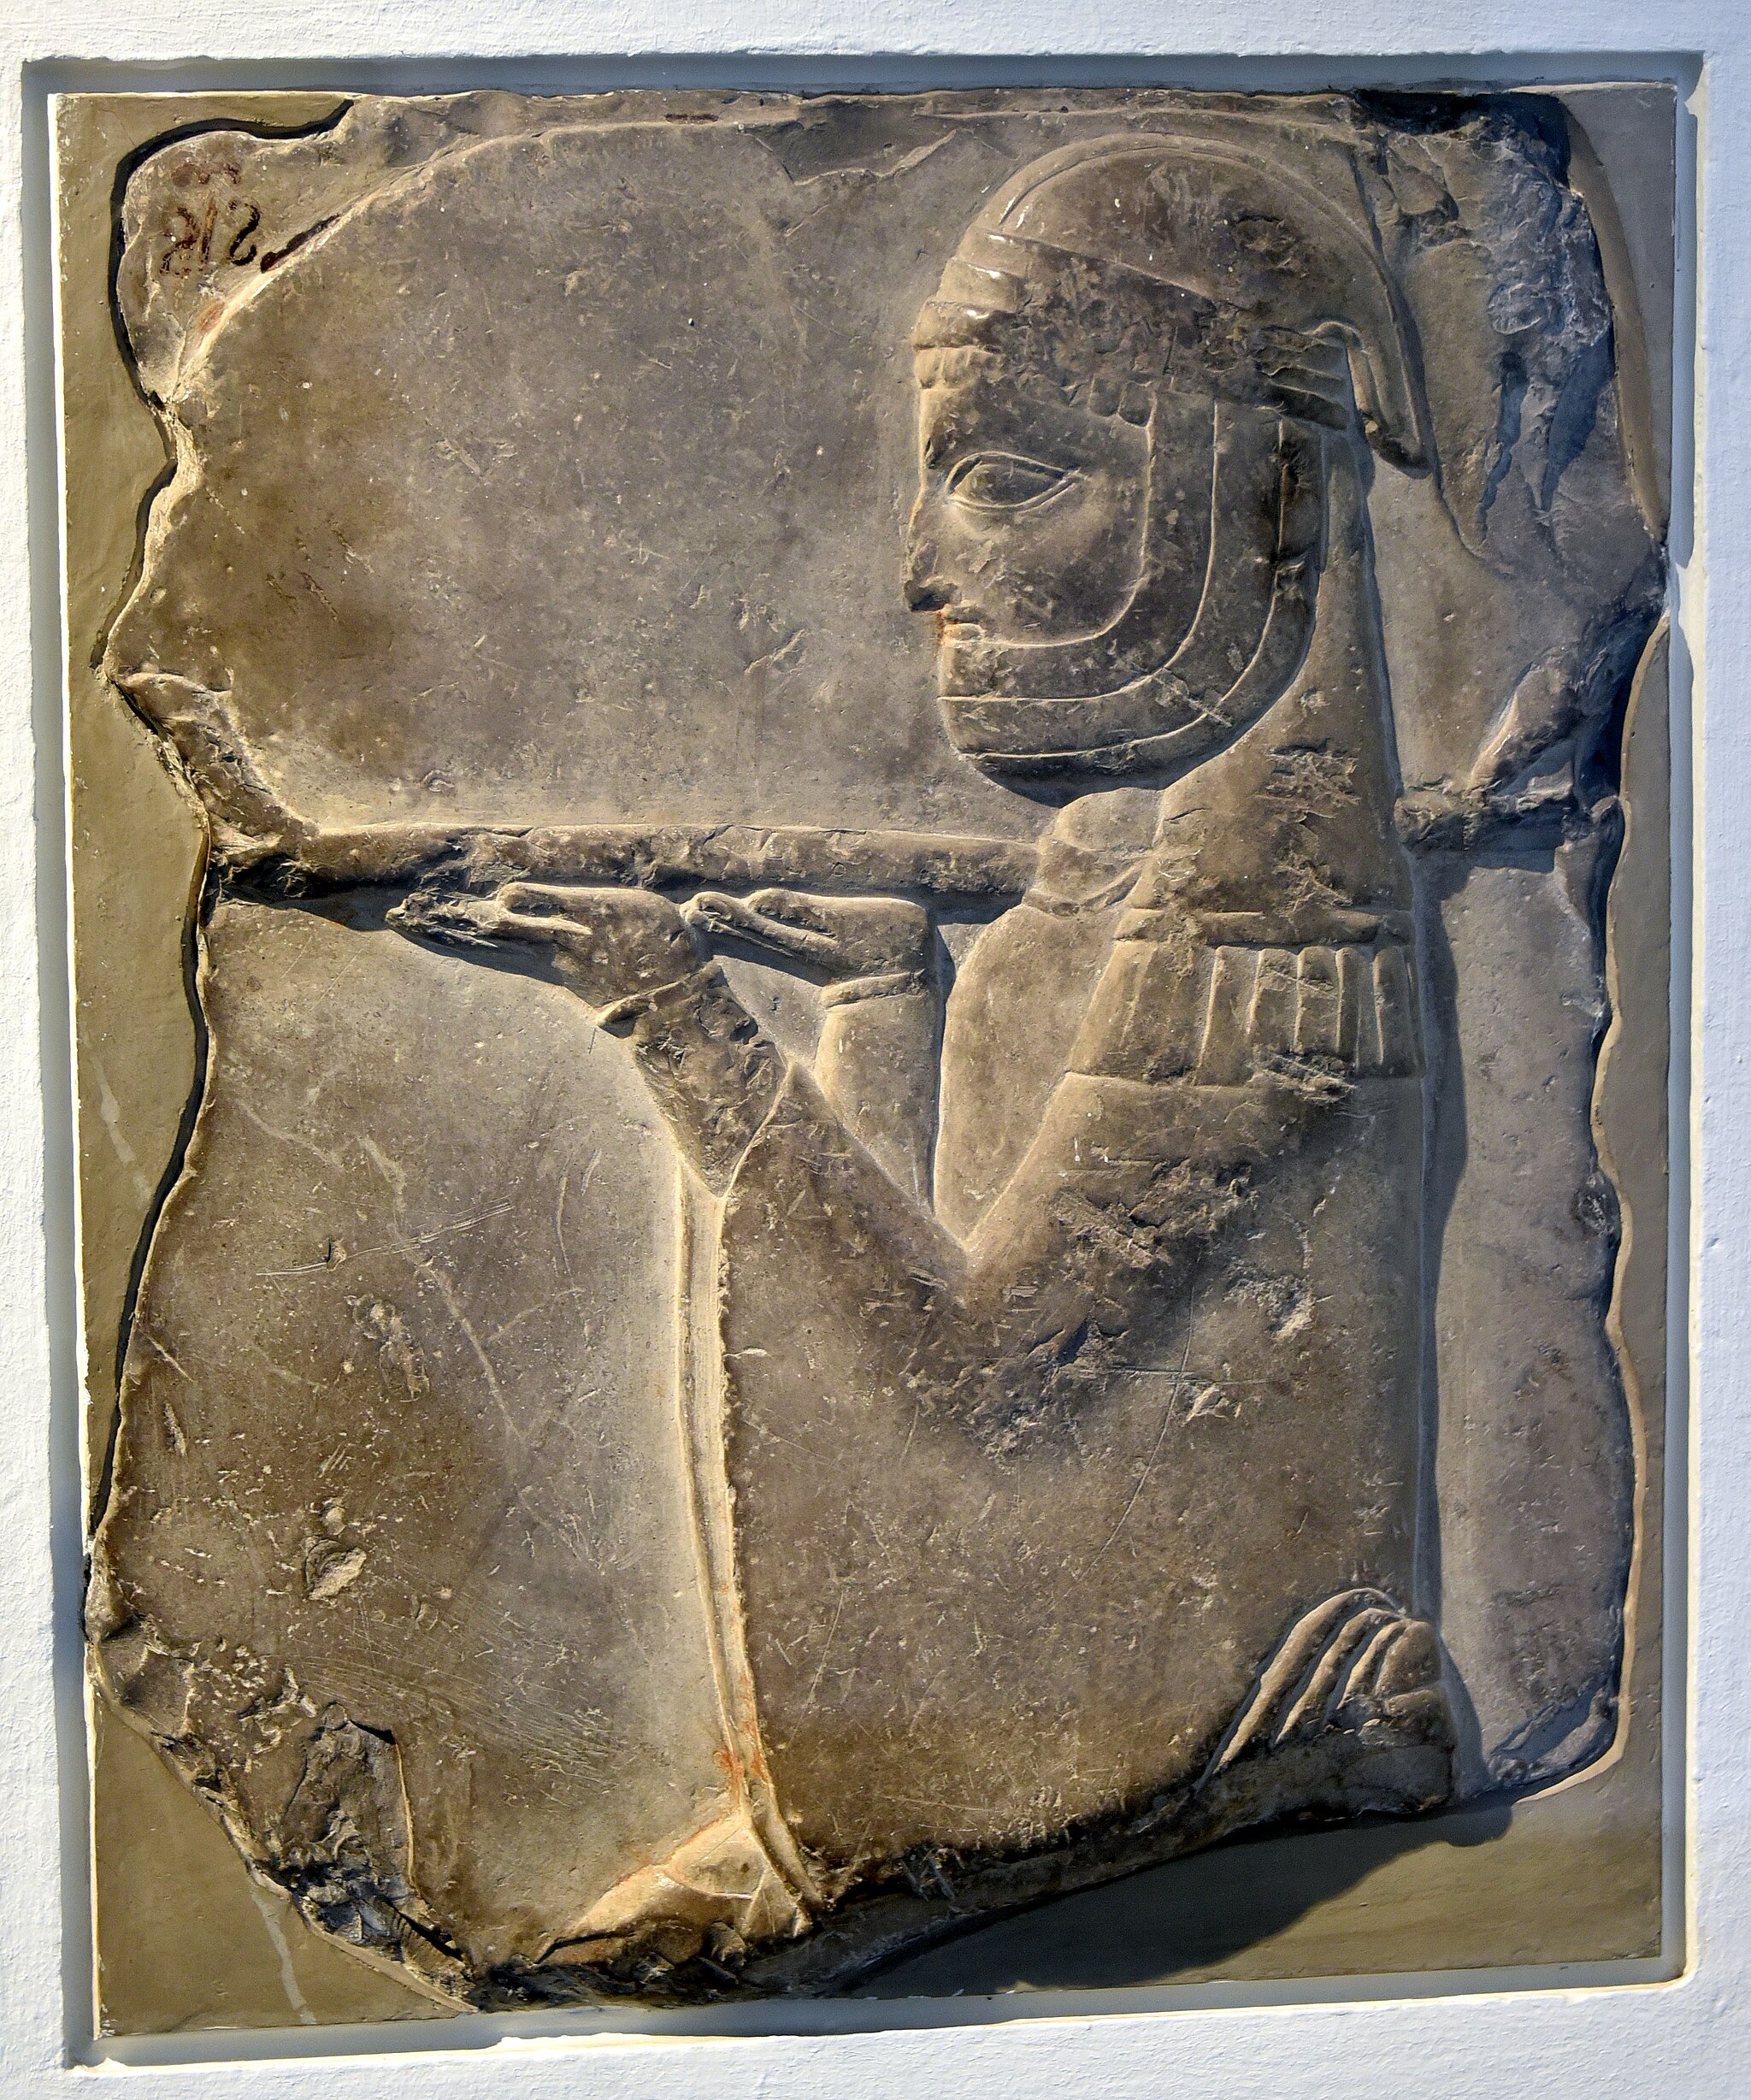
Title: Persian tribute-bearer, from Persepolis, Iran. 8th-5th century BCE. Pergamon Museum, Berlin
Description: Limestone wall relief depicting a Persian man carrying a gift. From Persepolis, the Palace Terrace of Darius I (521-486 BCE) or Xerxes I (485-465 BCE), modern-day Iran. Pergamon Museum, Berlin, Germany
Date: 2019-07-20 15:34:38
Categories: Pergamonmuseum, Achaemenid reliefs, Self-published work, Reliefs from Persepolis